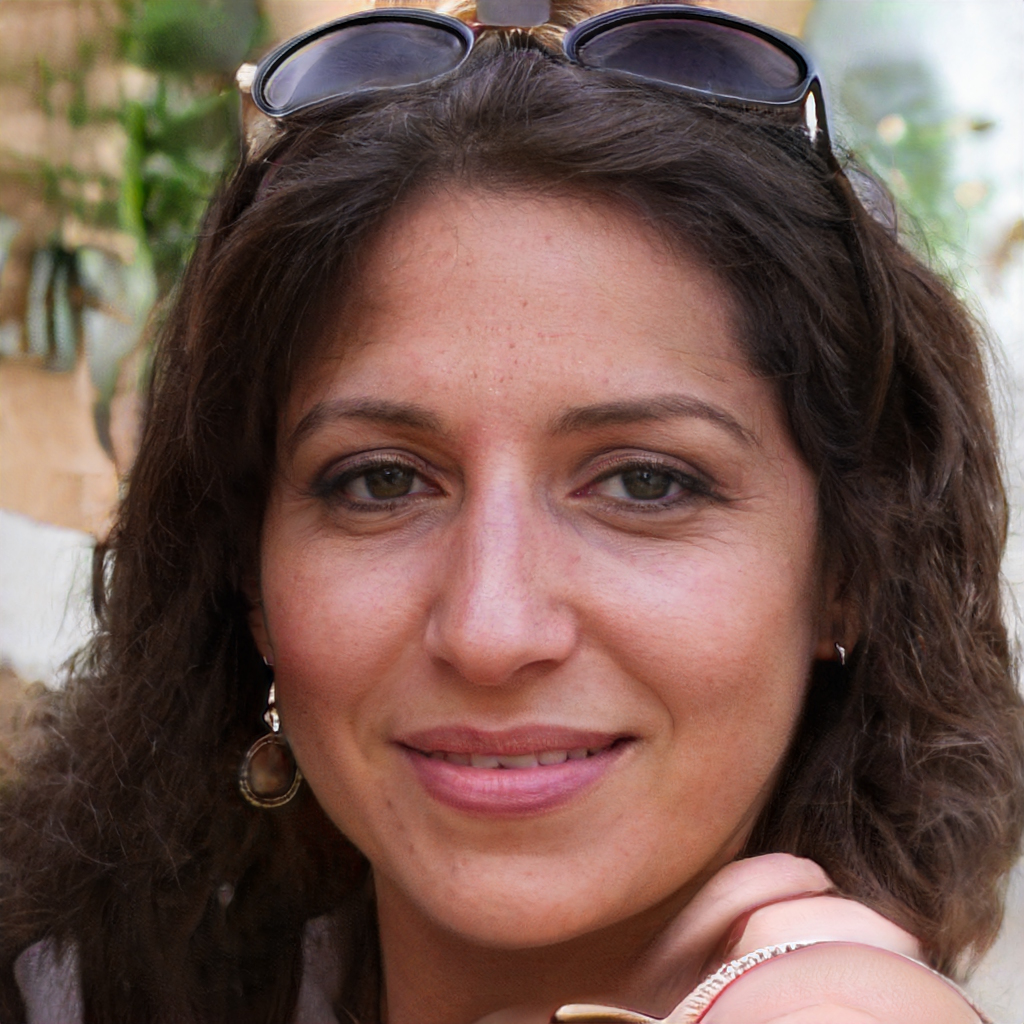
Gender: Female